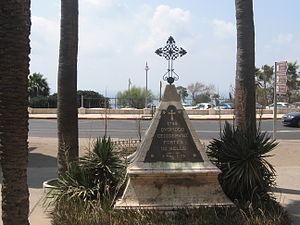
Monument commémoratif dédié aux soldats napoléoniens massacrés en face du Monastère de Stella Maris à Haïfa, Israël
Le Monastère Stella Maris ou Monastère de Notre-Dame du Mont Carmel pour moines à Haïfa est un couvent de Carmes reconstruit au XIXᵉ siècle, et installé sur les pentes du Mont Carmel en Israël. Ce couvent de moines carmes, à ne pas confondre avec le couvent de Carmélites situé à 1,5 km, est l'héritier de l'installation historique des premiers ermites du Mont Carmel, fondateurs de l'ordre au XIIᵉ siècle. Ces premiers ermites installés à l'occasion des Croisades quittent le site au XIIIᵉ siècle à la suite de la reconquête musulmane et le premier monastère est abandonné. Au XVIIᵉ siècle des pères Carmes viennent reconstruire un monastère à quelques kilomètres de leur installation antérieure, sur le bord du plateau surplombant la ville d'Haïfa. Après un siècle de présence, ils sont à nouveau chassés du monastère par les autorités ottomanes. De retour 30 ans plus tard, ils reconstruisent un nouveau monastère détruit une nouvelle fois en 1821.